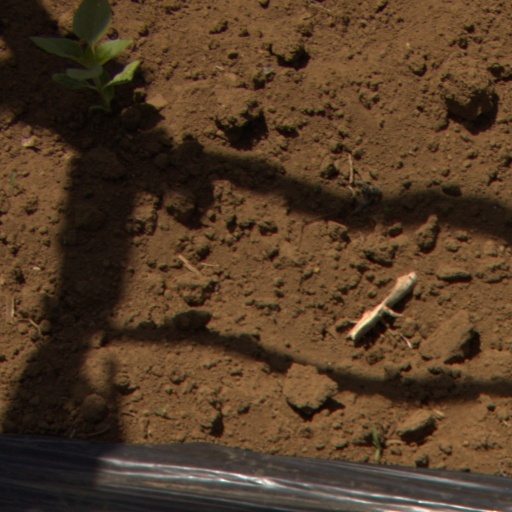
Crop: Jerusalem artichoke